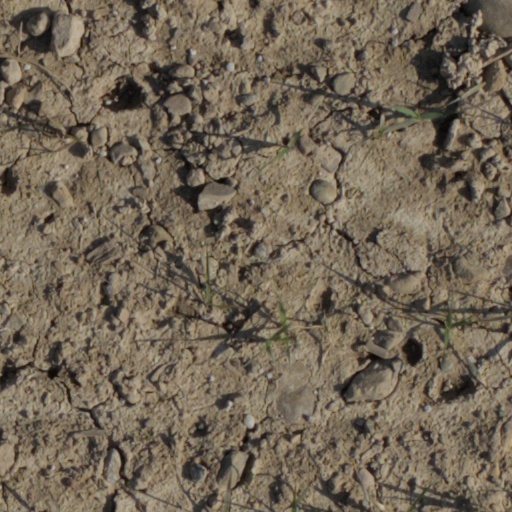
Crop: wheat